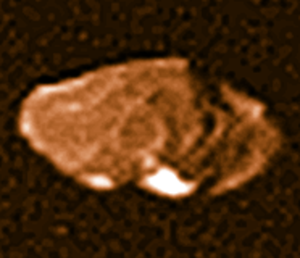
Amalthea-gruppen
Amalthea-gruppen er opkaldt efter Jupiters måne Amalthea.
Amalthea-gruppen er en underinddeling af planeten Jupiters måner, bestående af de måner der er tættest på Jupiter. I skrivende stund kender man fire måner, der falder i denne kategori, nemlig Adrastea, Amalthea, Metis og Thebe.